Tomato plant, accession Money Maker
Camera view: vertical (180 deg); turntable rotation: 210 degrees
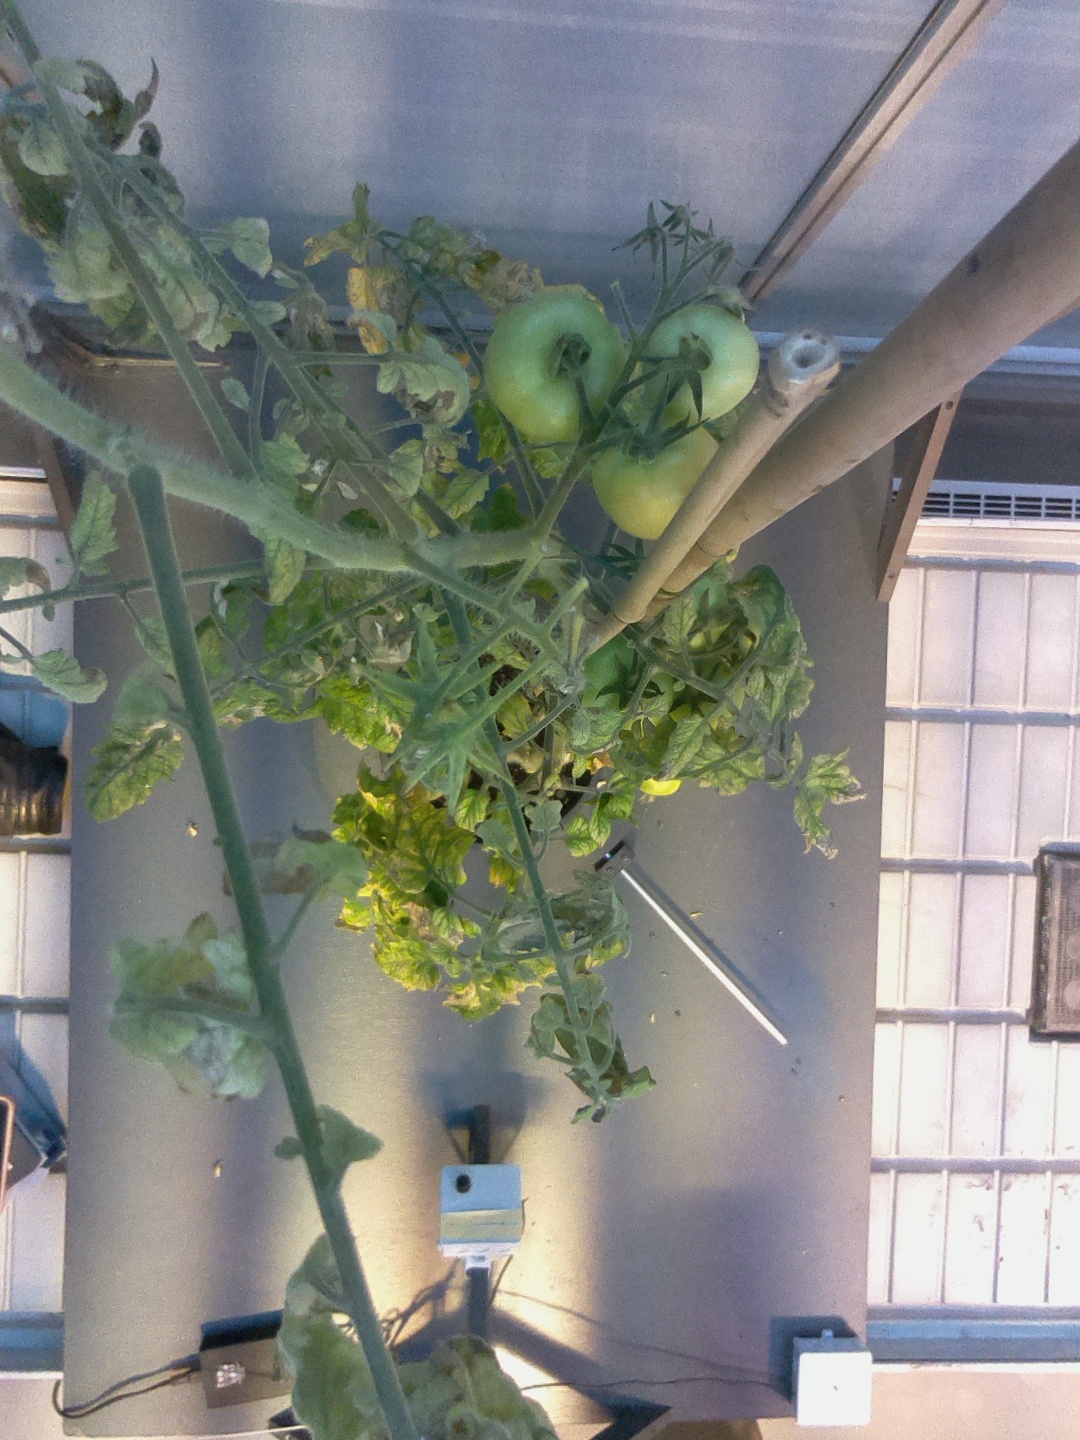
BBCH growth stage 79: 90% -100% of final fruit size